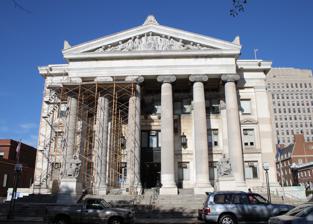
Building: New Haven County Courthouse
Country: United States of America
Year built: 1917
United States historic place New Haven County Courthouse U.S. National Register of Historic Places (2024) Show map of Connecticut Show map of the United States Location 121 Elm Street, New Haven, Connecticut Coordinates 41°18′38″N 72°55′27″W / 41.31056°N 72.92417°W / 41.31056; -72.92417 Area 1.2 acres (0.49 ha) Built 1917 ( 1917 ) Architect Allen and Williams Architectural style Beaux Arts , Classical Revival NRHP reference No. 03000404 Added to NRHP May 16, 2003 The New Haven County Courthouse is located at 121 Elm Street in the Downtown section of New Haven , Connecticut . The building was built in 1917 and was added to the National Register of Historic Places on May 16, 2003. It is one of the city's finest examples of Beaux Arts architecture, with a particularly elaborate central atrium , and was the site of Griswold v. Connecticut , a historic court case involving women's right to birth control. Description and history The New Haven County Courthouse is located in downtown New Haven, facing the New Haven Green from the northwest corner of Elm and Church Streets,  It is a three-story stone structure, finished in white Vermont marble.  Its principal mass is basically rectangular, with projecting sections of differing depths on each side.  The two street-facing projections house its main entrances, which are fronted by Ionic porticos.  A central section rises a full extra story to provide additional height to the central atrium.  The interior is finished in richly ornamented finishes of marble, mahogany, brass, and plaster.  Some doors have heavy brass knobs bearing the county seal. The courthouse was designed by William H. Allen and Richard Williams .  Their Beaux Arts architecture design won a design competition over submissions from several well-known architects, and contributed to the city's adoption of the City Beautiful movement to improve its public spaces and facilities. The building was under threat of demolition in 1956. The building's exterior underwent a $10.5 million renovation project, with work beginning in January 2013. Significant court cases tried at the courthouse include Griswold v. Connecticut , which ensured that married women could have access to birth control methods and information, and the trial of Black Panther Bobby Seale . The sculpture in the courthouse's front was executed by J. Massey Rhind . The figures in Rhind's tympanum are Justice , Victory , Precedence , Accuracy , Common Law , Statutory Law , Progress and Commerce . Unobtrusive netting is installed across the tympanum to prevent hawks from nesting there, as the birds have done in the past. See also National Register of Historic Places listings in New Haven, Connecticut References